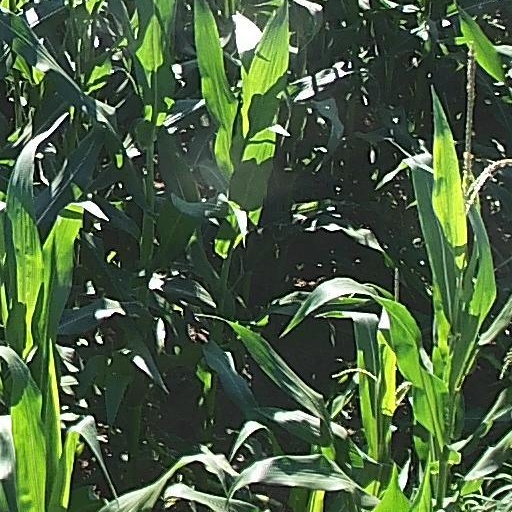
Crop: maize; corn